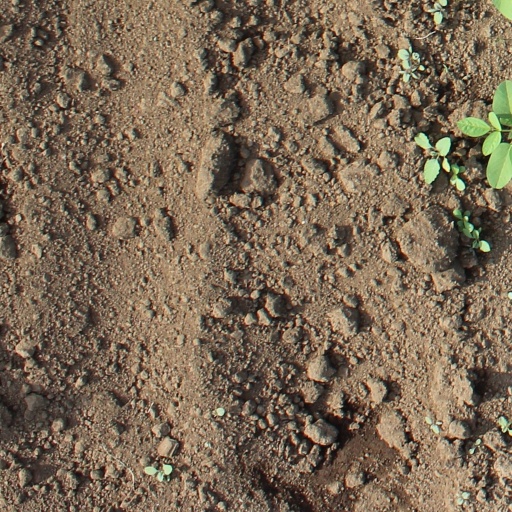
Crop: soybean